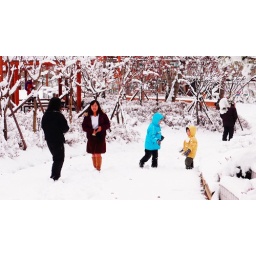
I later snowballed that little boy in blue and ran away.